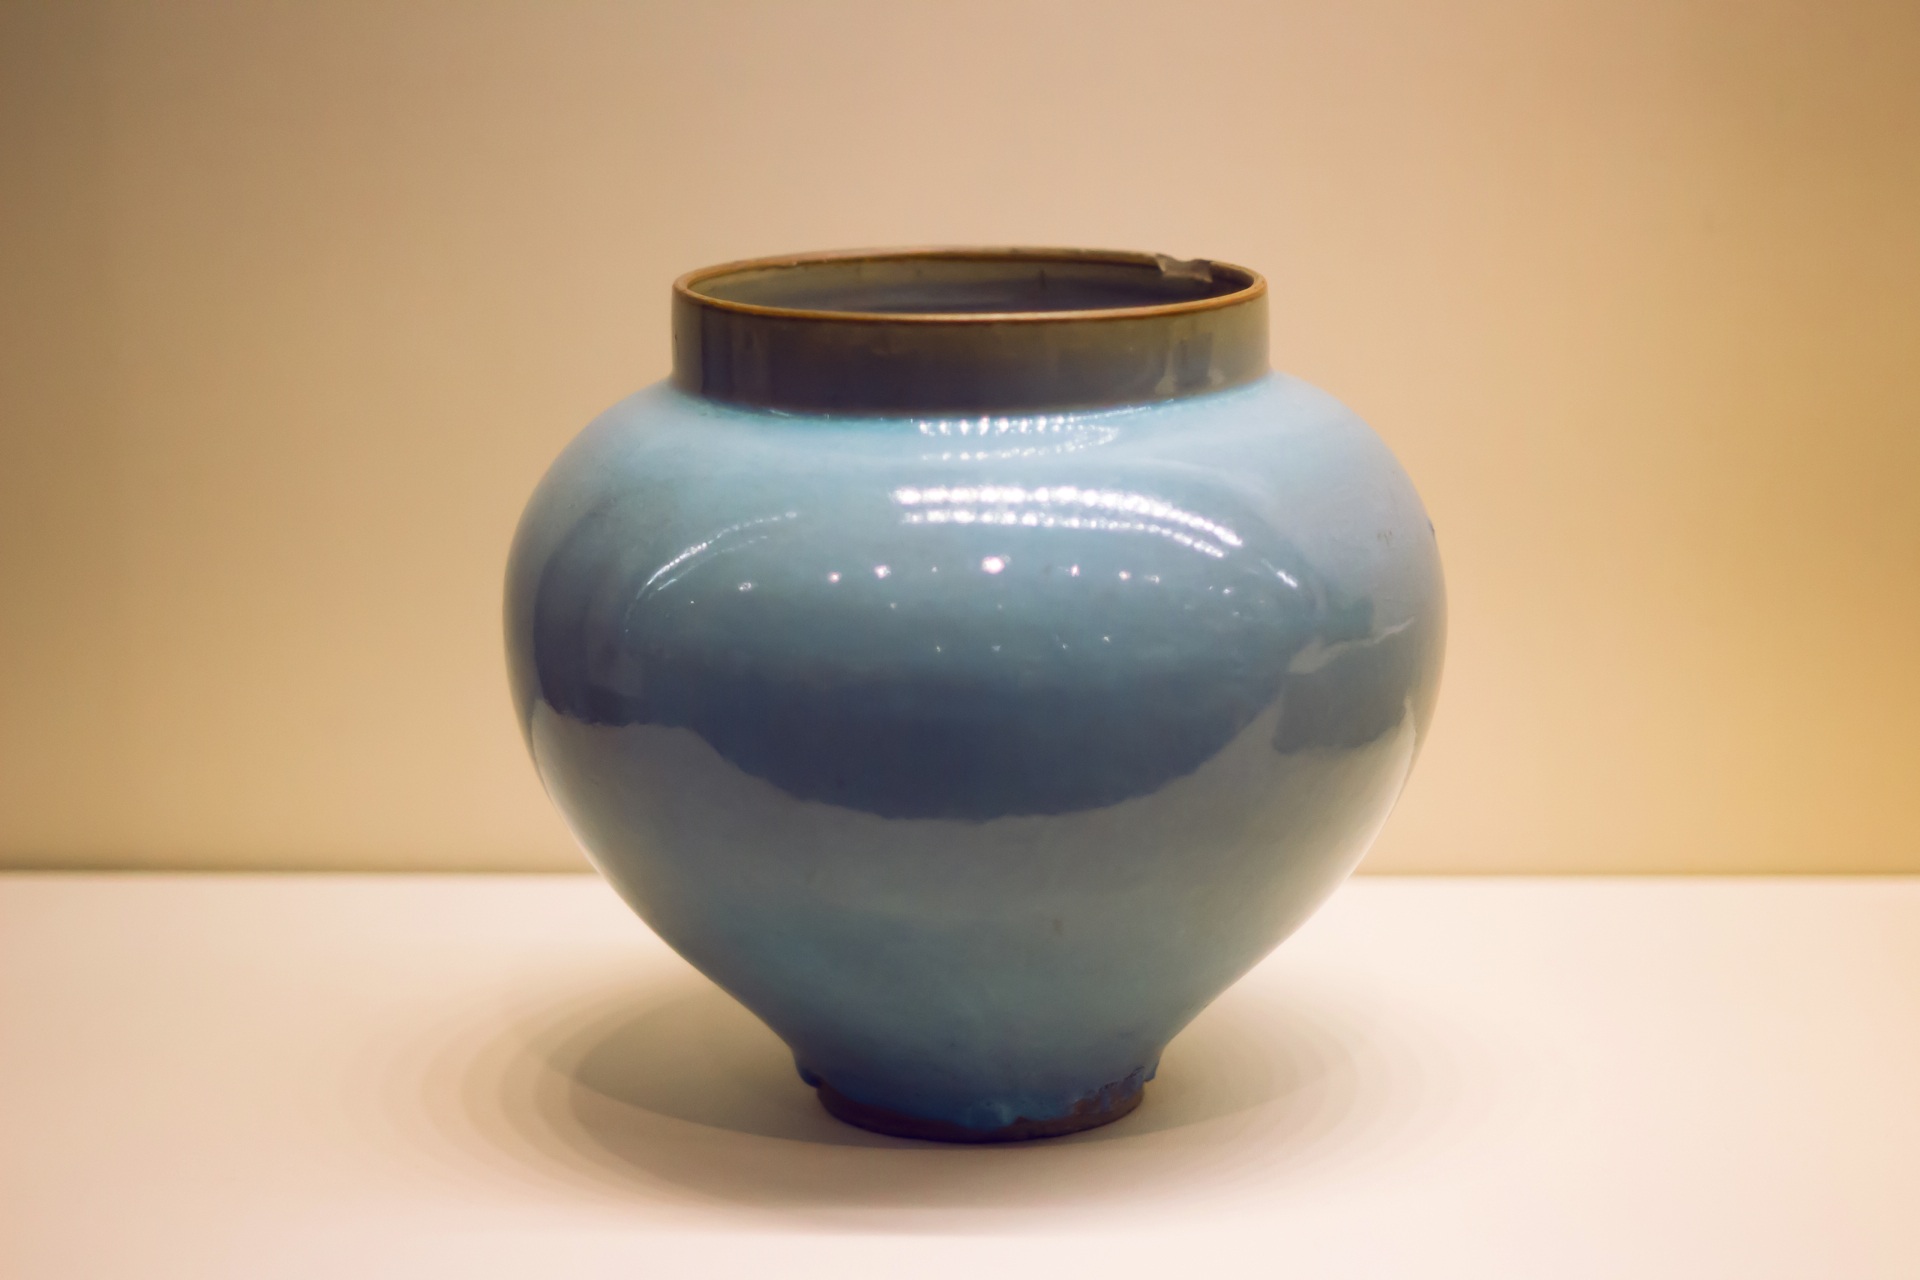
vase, museum, ceramic, blue, pottery, lighting, still life, material, product, art, flowerpot, porcelain, urn, ceramics, cobalt blue, blue and white porcelain